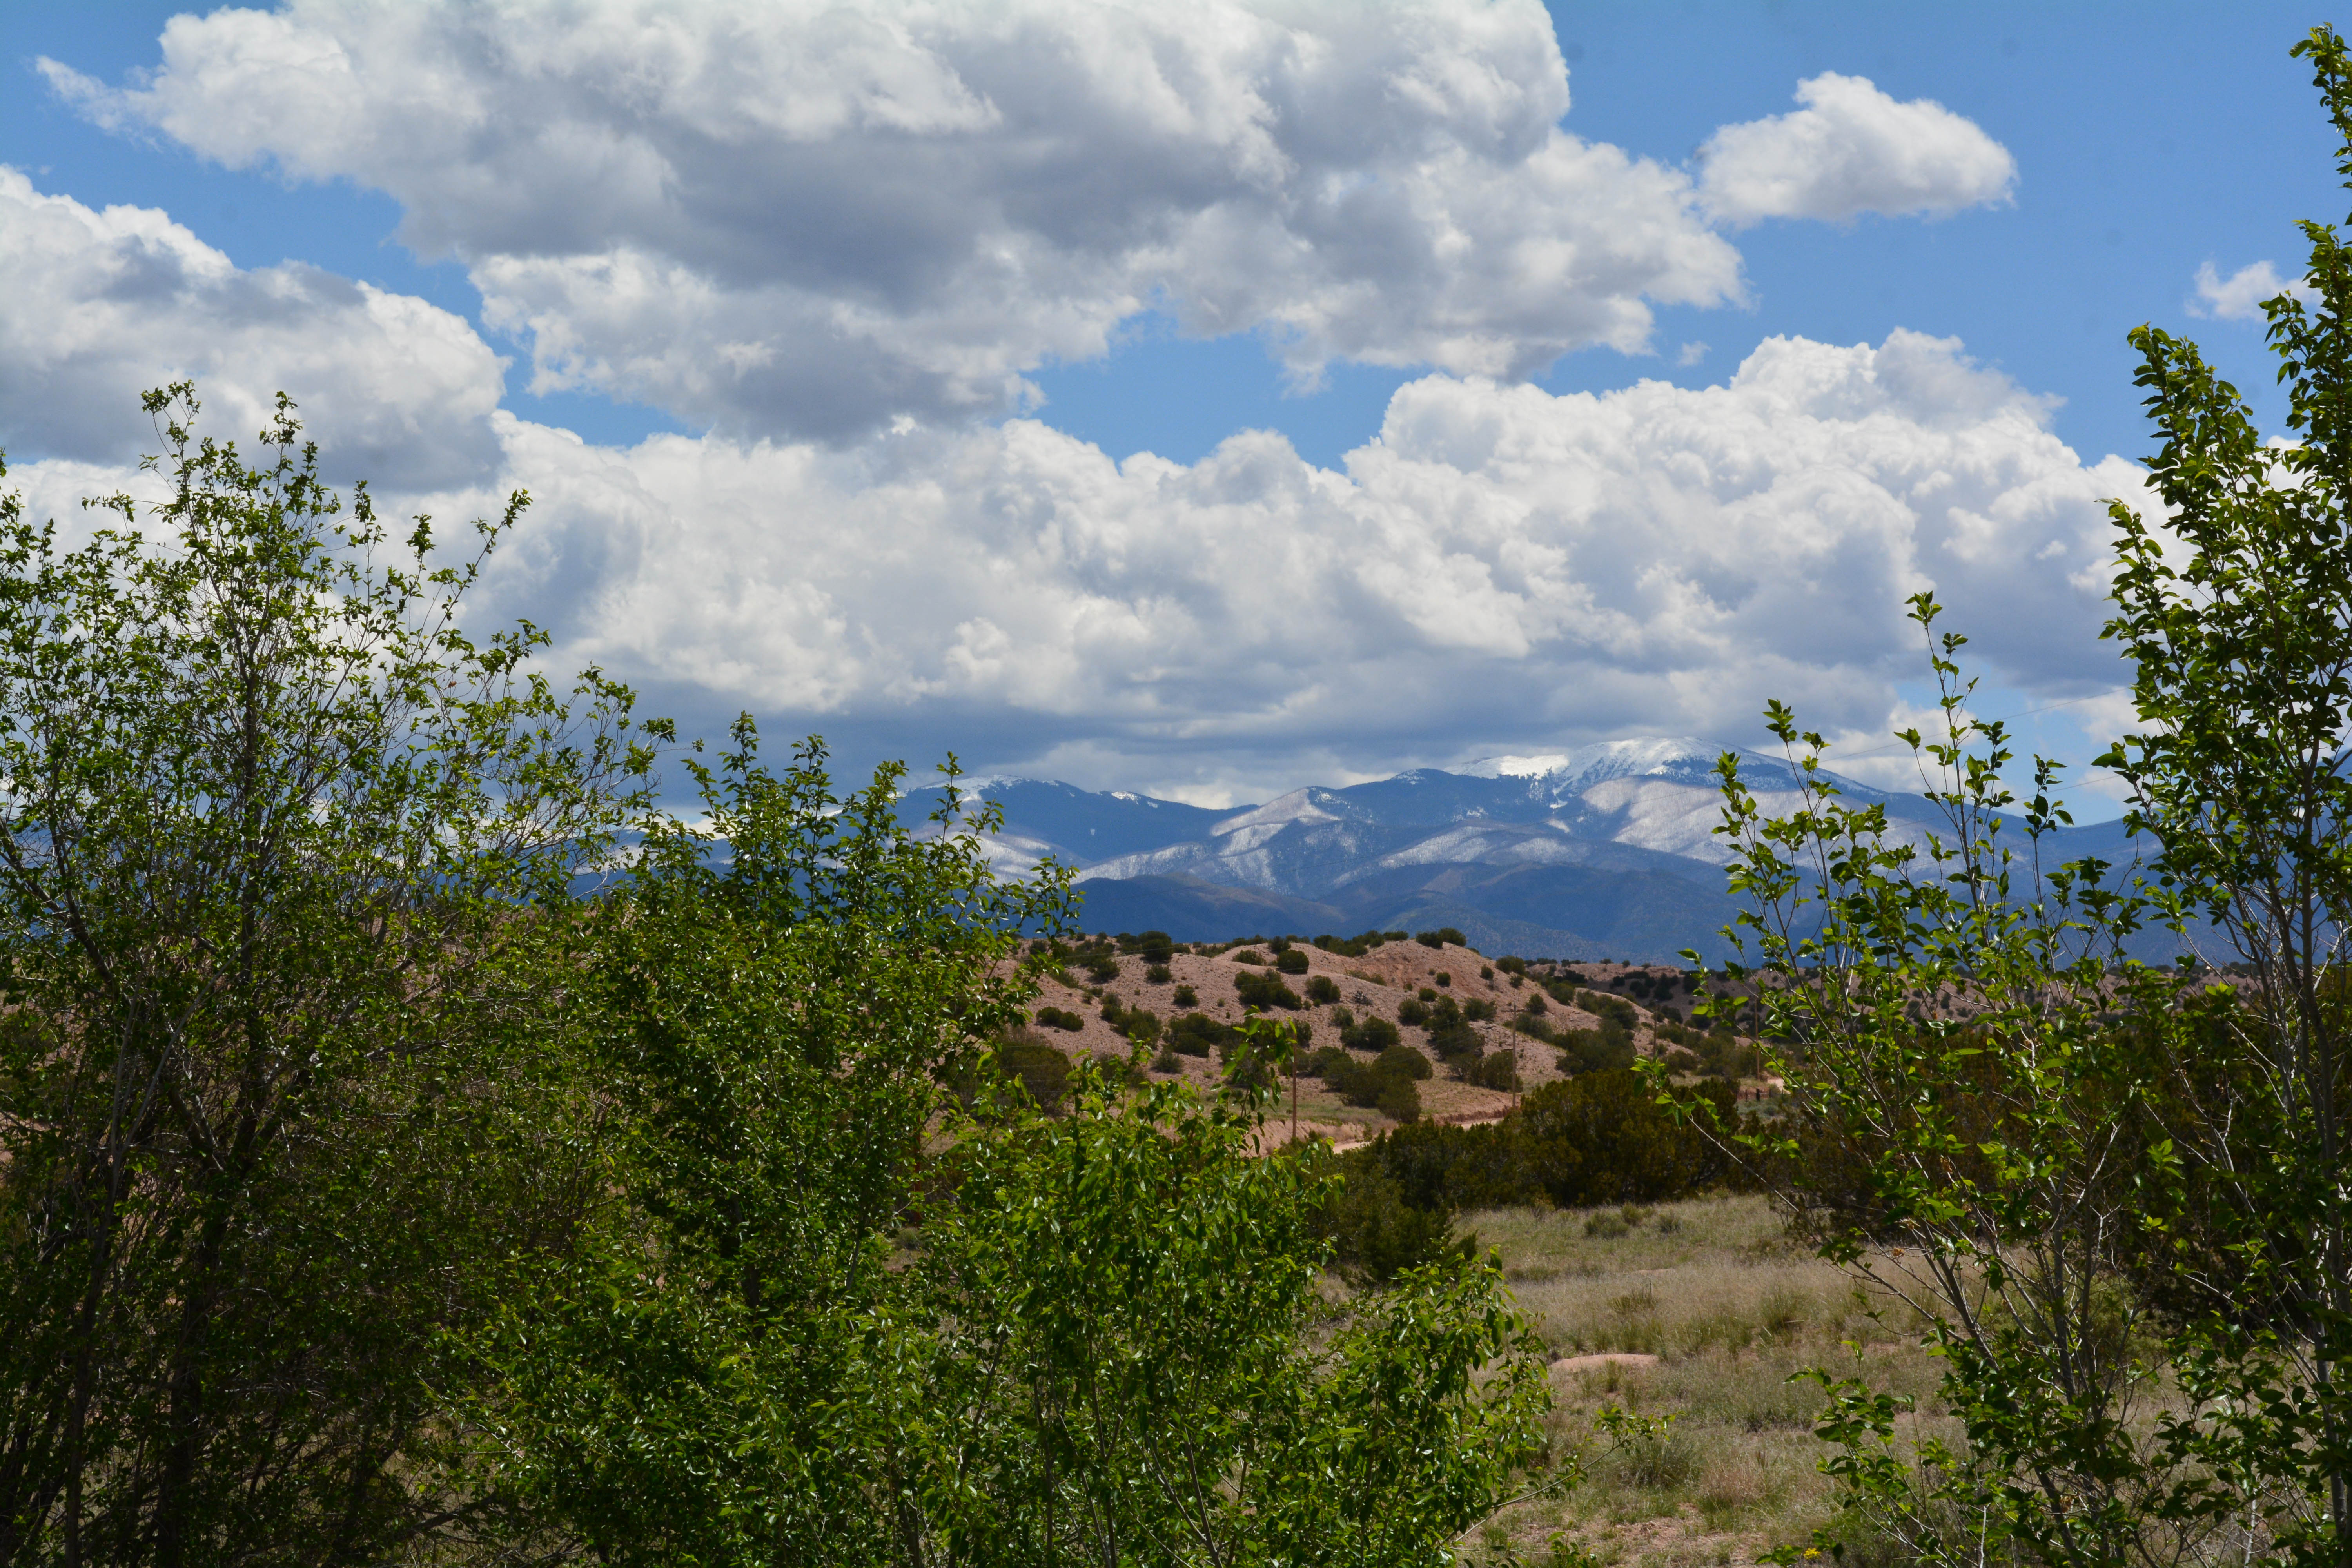
landscape, tree, nature, forest, grass, wilderness, mountain, cloud, sky, meadow, hill, flower, park, ridge, santafe, truchas, northernnewmexico, pueblosantafe, habitat, ecosystem, rural area, natural environment, geographical feature, mountainous landforms